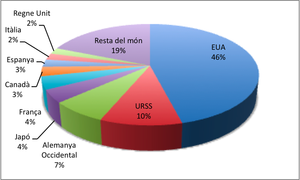
Pays les plus consommateurs de PCB. Attention. Données uniquement indicatives, car basées sur des calculs théoriques prenant le PIB en tant que référence. source